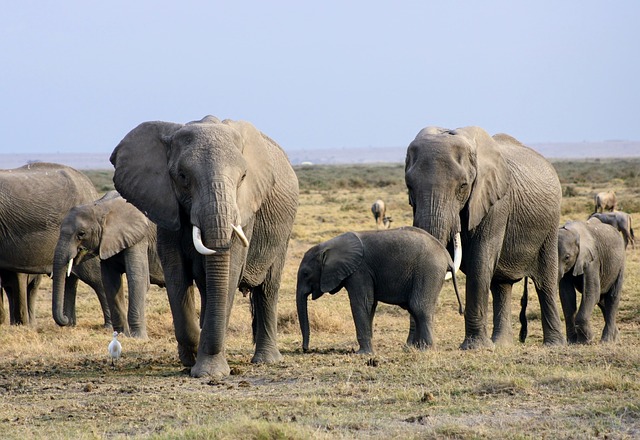
Label: elefante